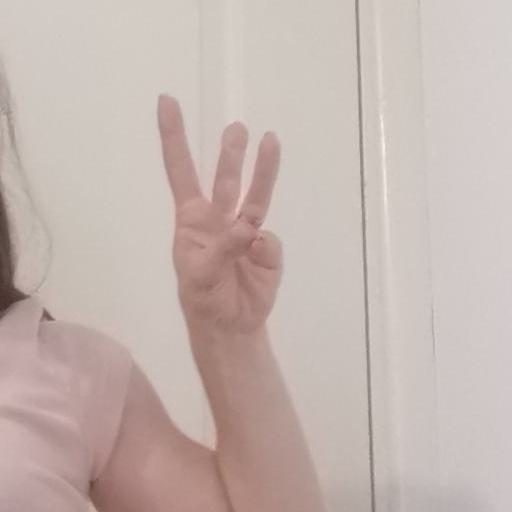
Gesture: three